Question: What sport is played at the court?
Tambaya: Wani wasa akeyi a filin?
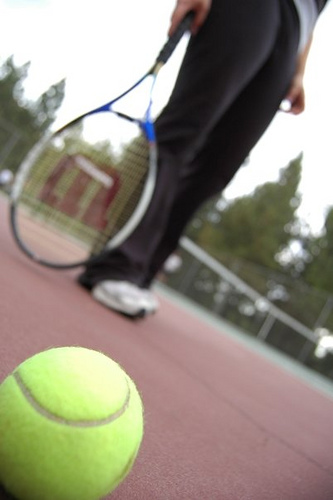
Answer: Tennis.
Amsa: Tanis.